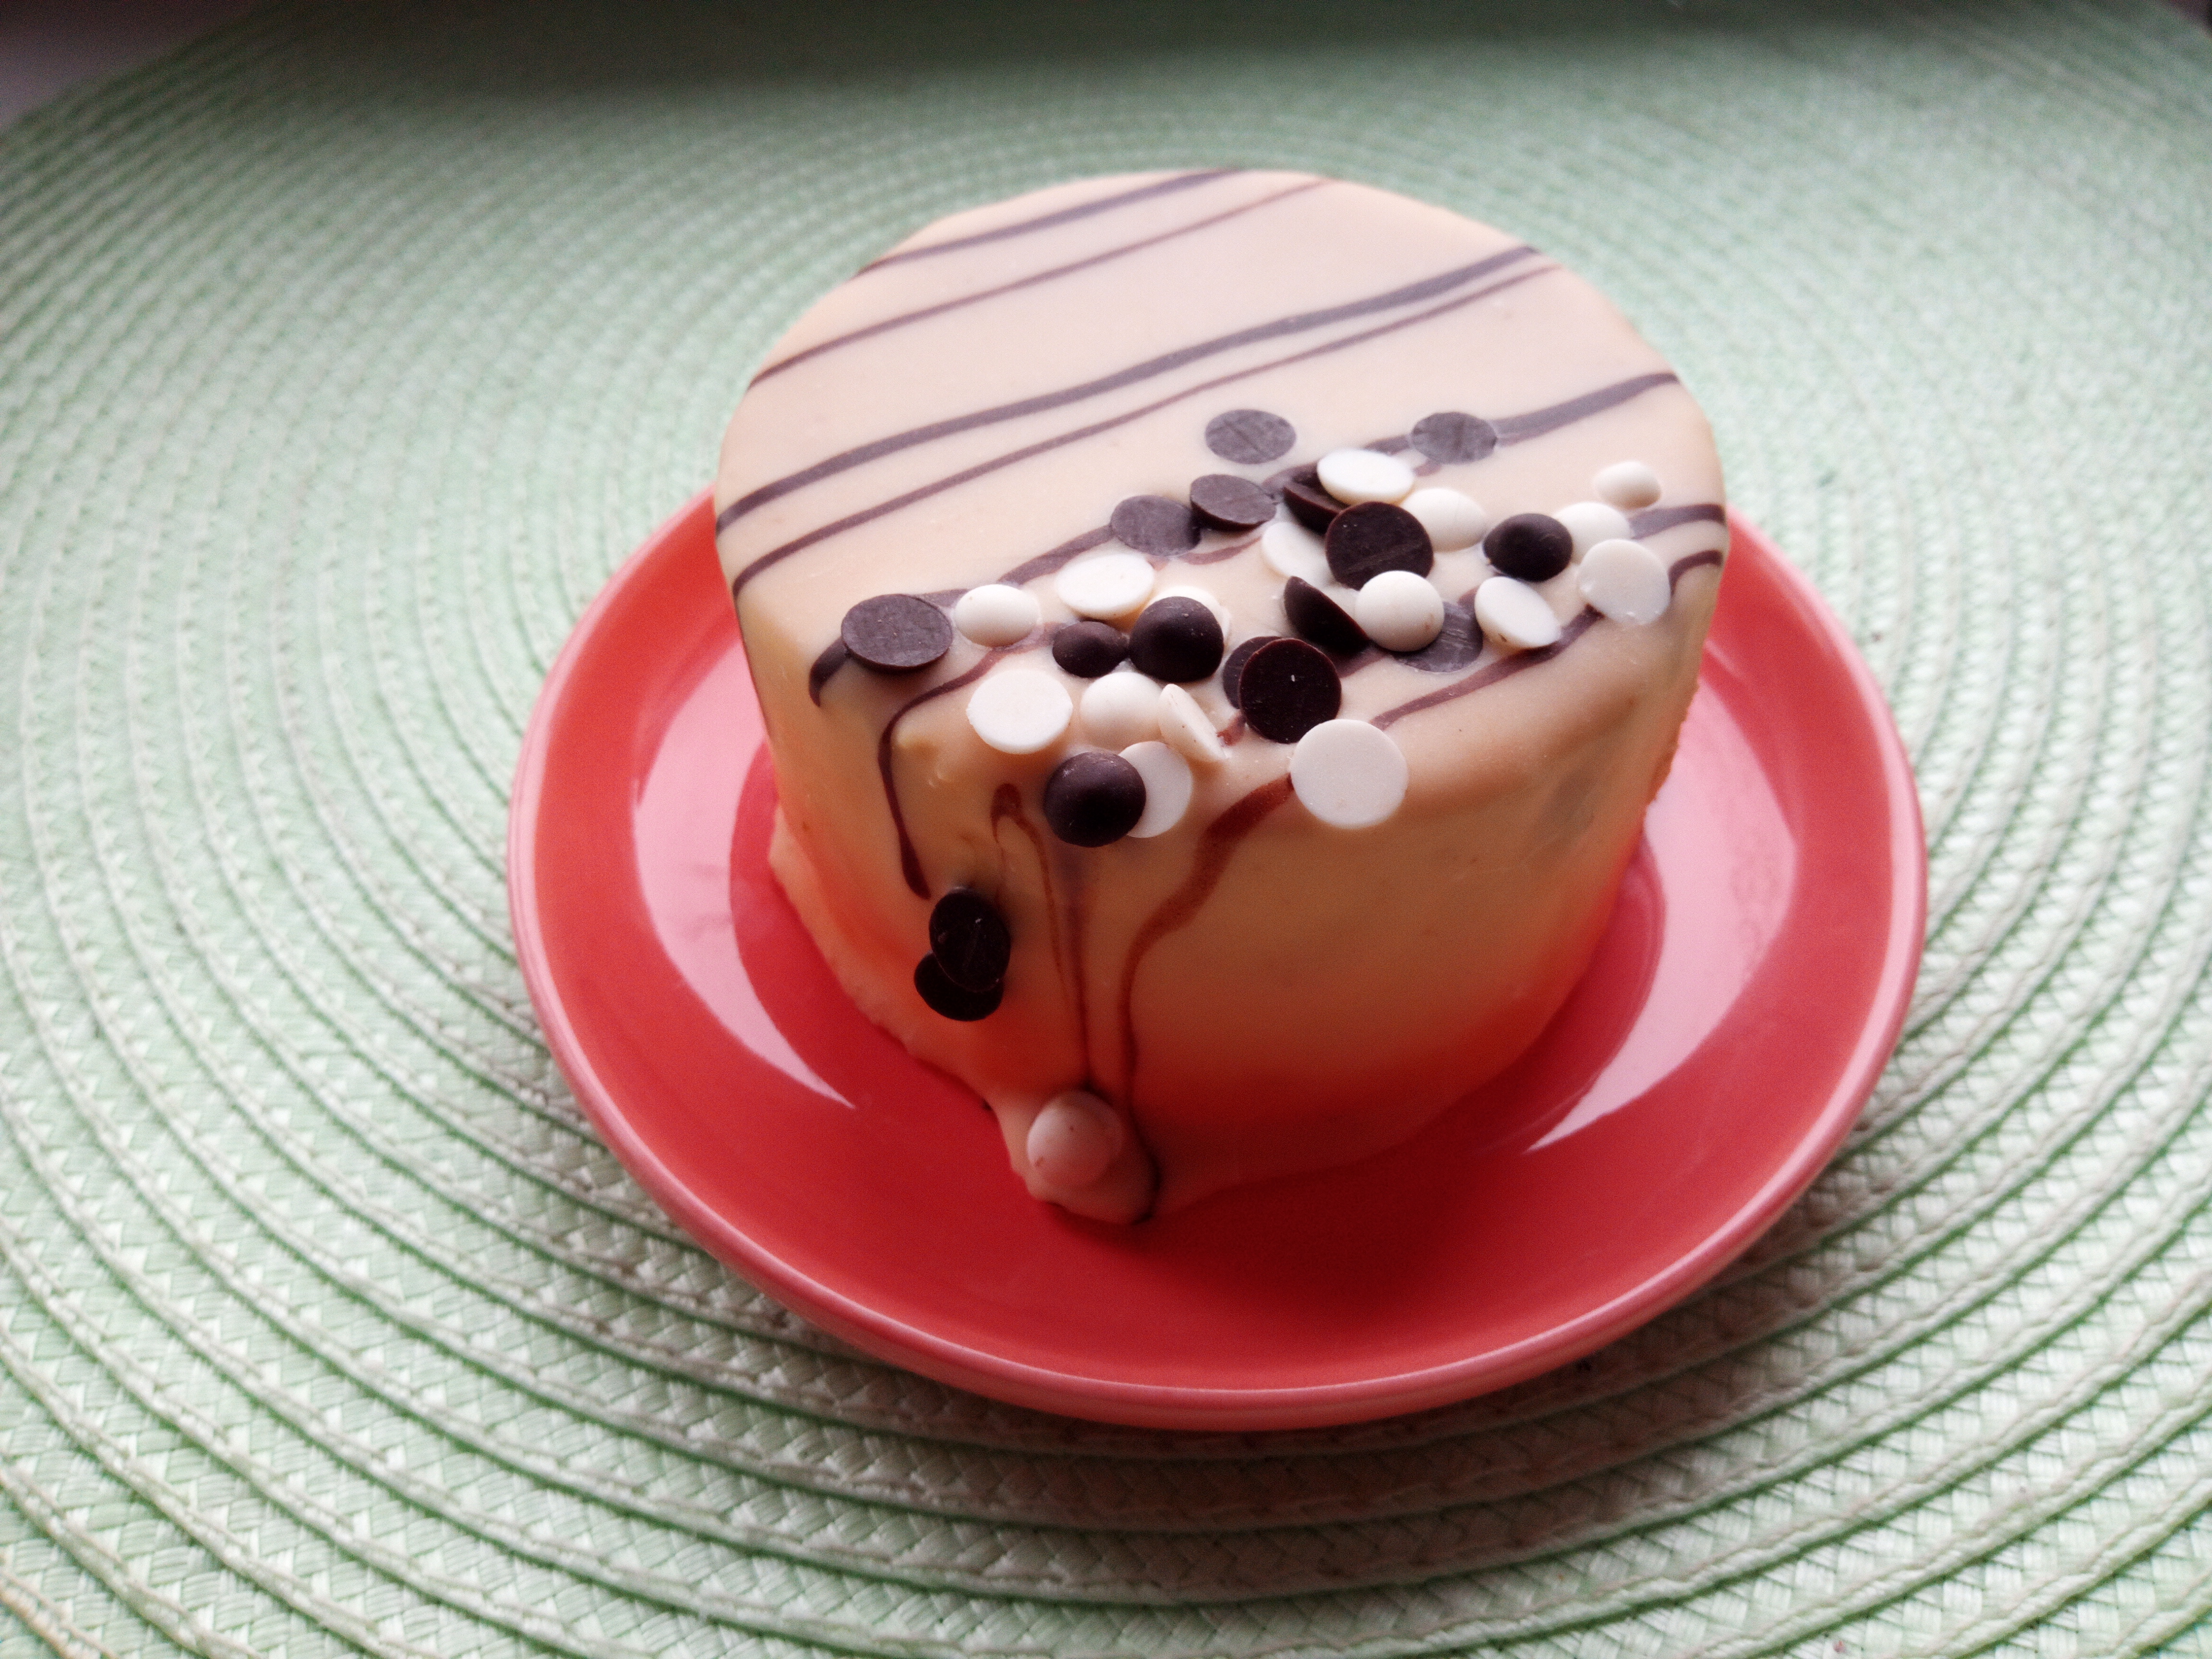
cake, plate, sweet, desert, chocolate, white, orange, green, eat, food, dish, dessert, cuisine, frozen dessert, ingredient, sweetness, mousse, pudding, semifreddo, bavarian cream, cream, baked goods, recipe, trifle, zuppa inglese